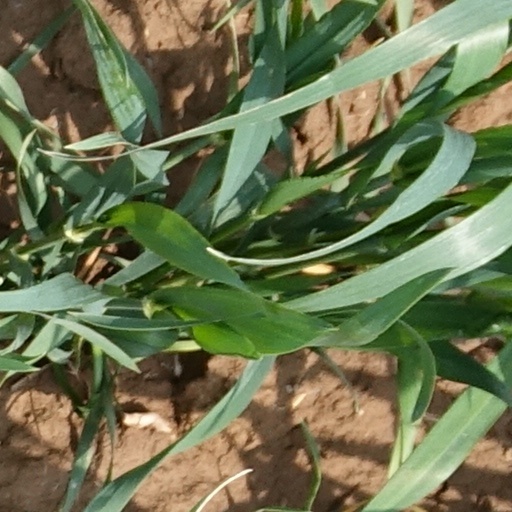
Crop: wheat